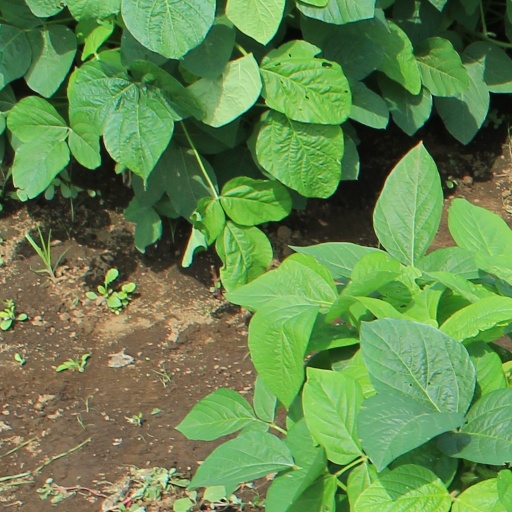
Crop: soybean